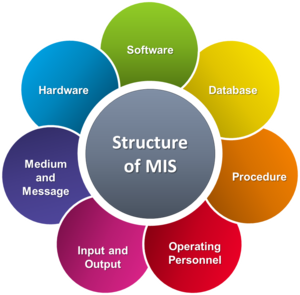
Le management du système d'information ou la gestion des systèmes d'information est une discipline des sciences de gestion ou du management regroupant l'ensemble des connaissances, des techniques et des outils assurant la gestion de données et leur sécurité, et plus généralement l'organisation et la protection du système d'information.